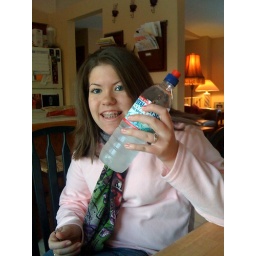
We left this bottle in the car overnight!